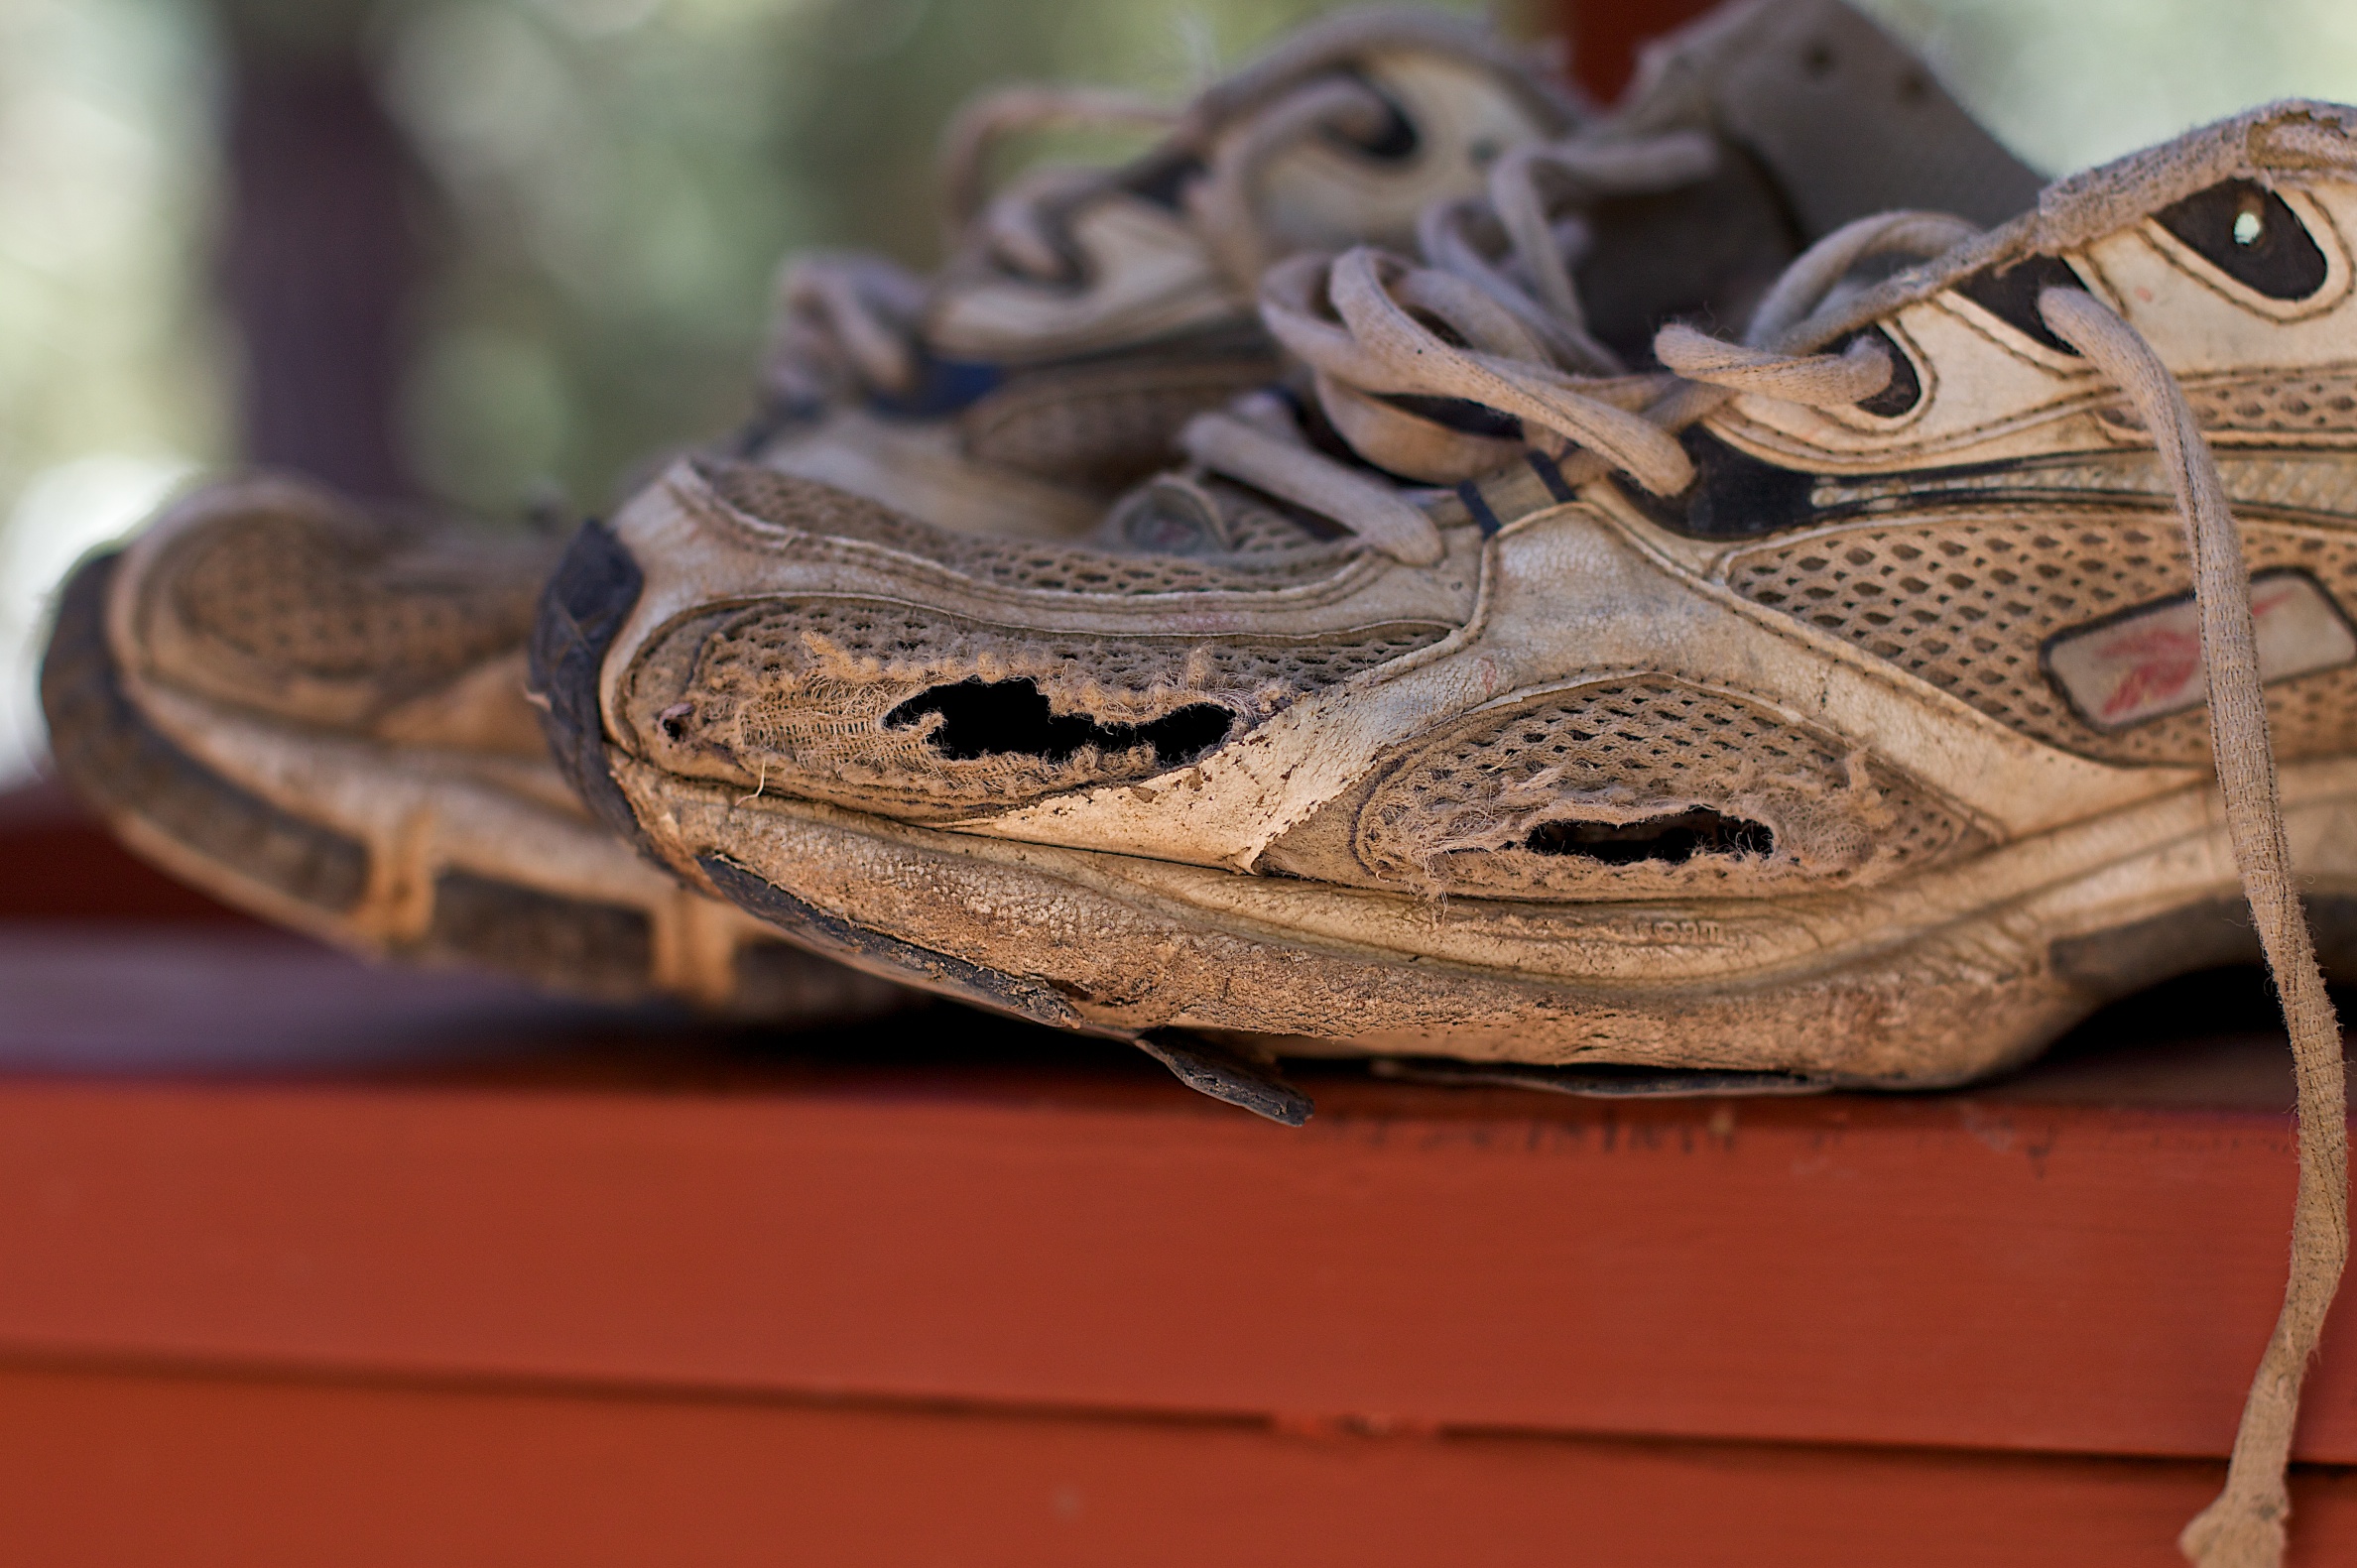
shoe, wood, leather, footwear, boa constrictor, boas